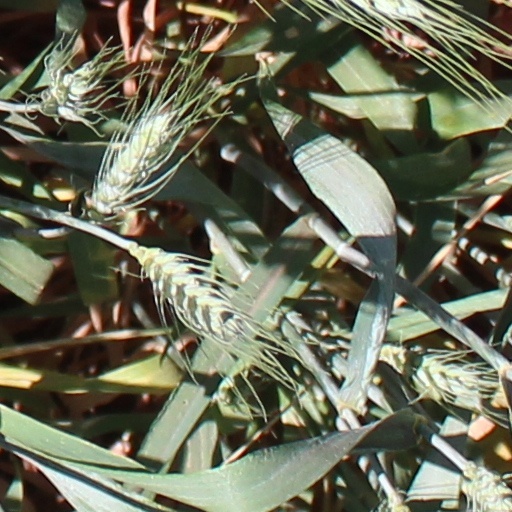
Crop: wheat